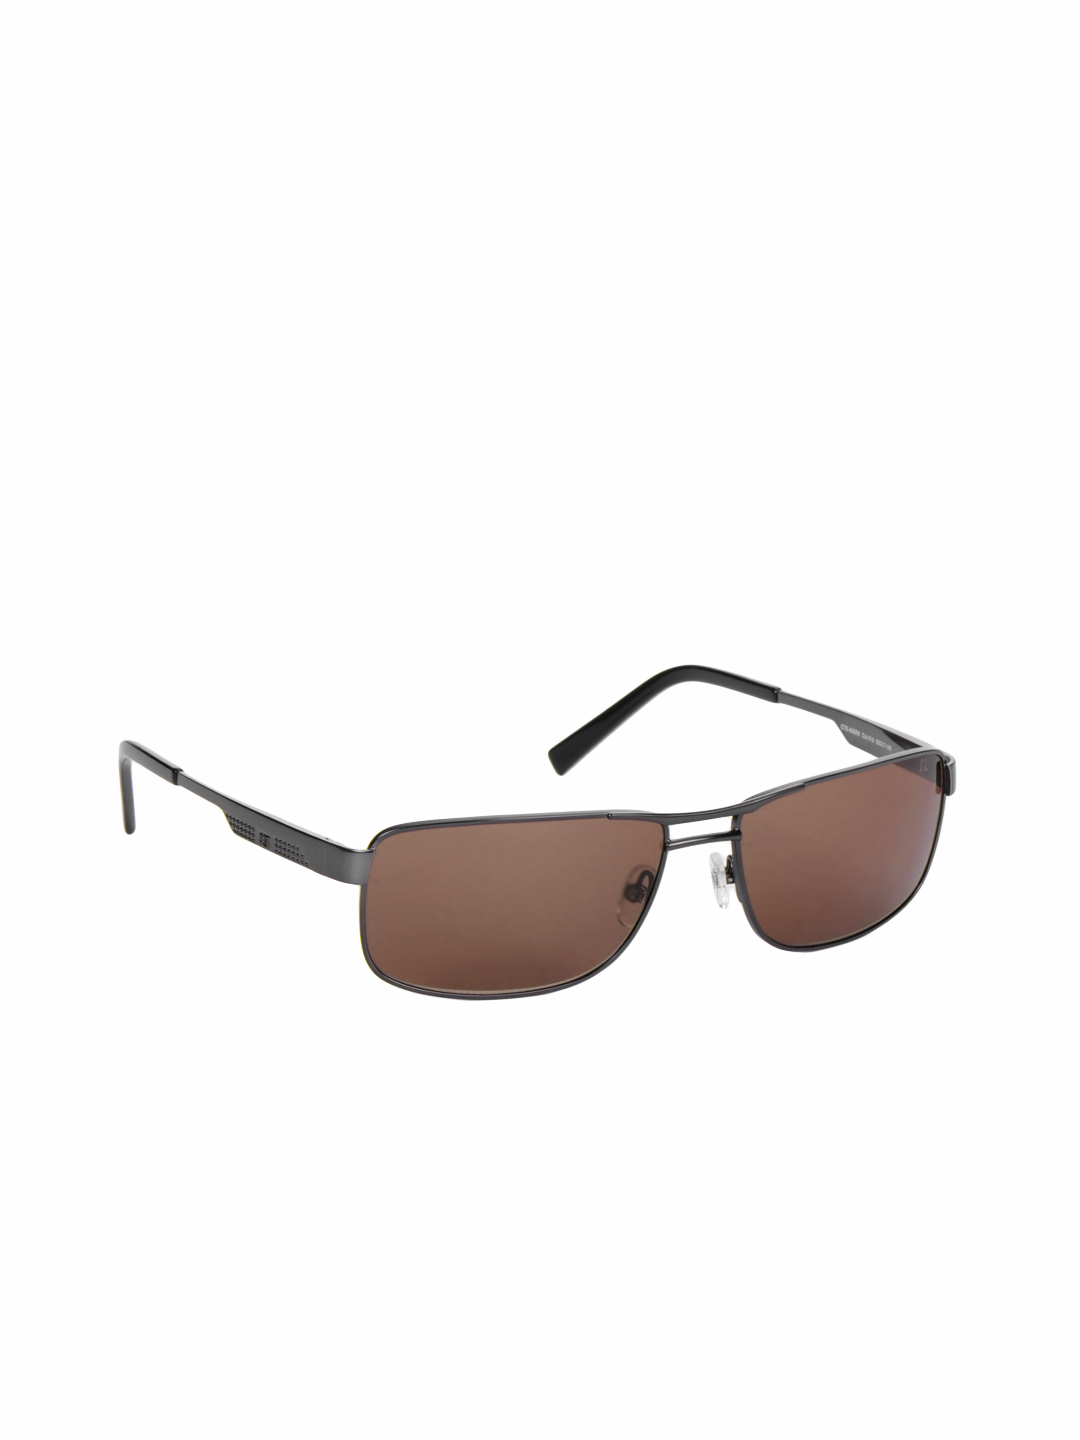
Cat Men Metal Sunglasses
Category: Accessories / Eyewear / Sunglasses
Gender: Men
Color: Copper
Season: Winter 2016
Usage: Casual